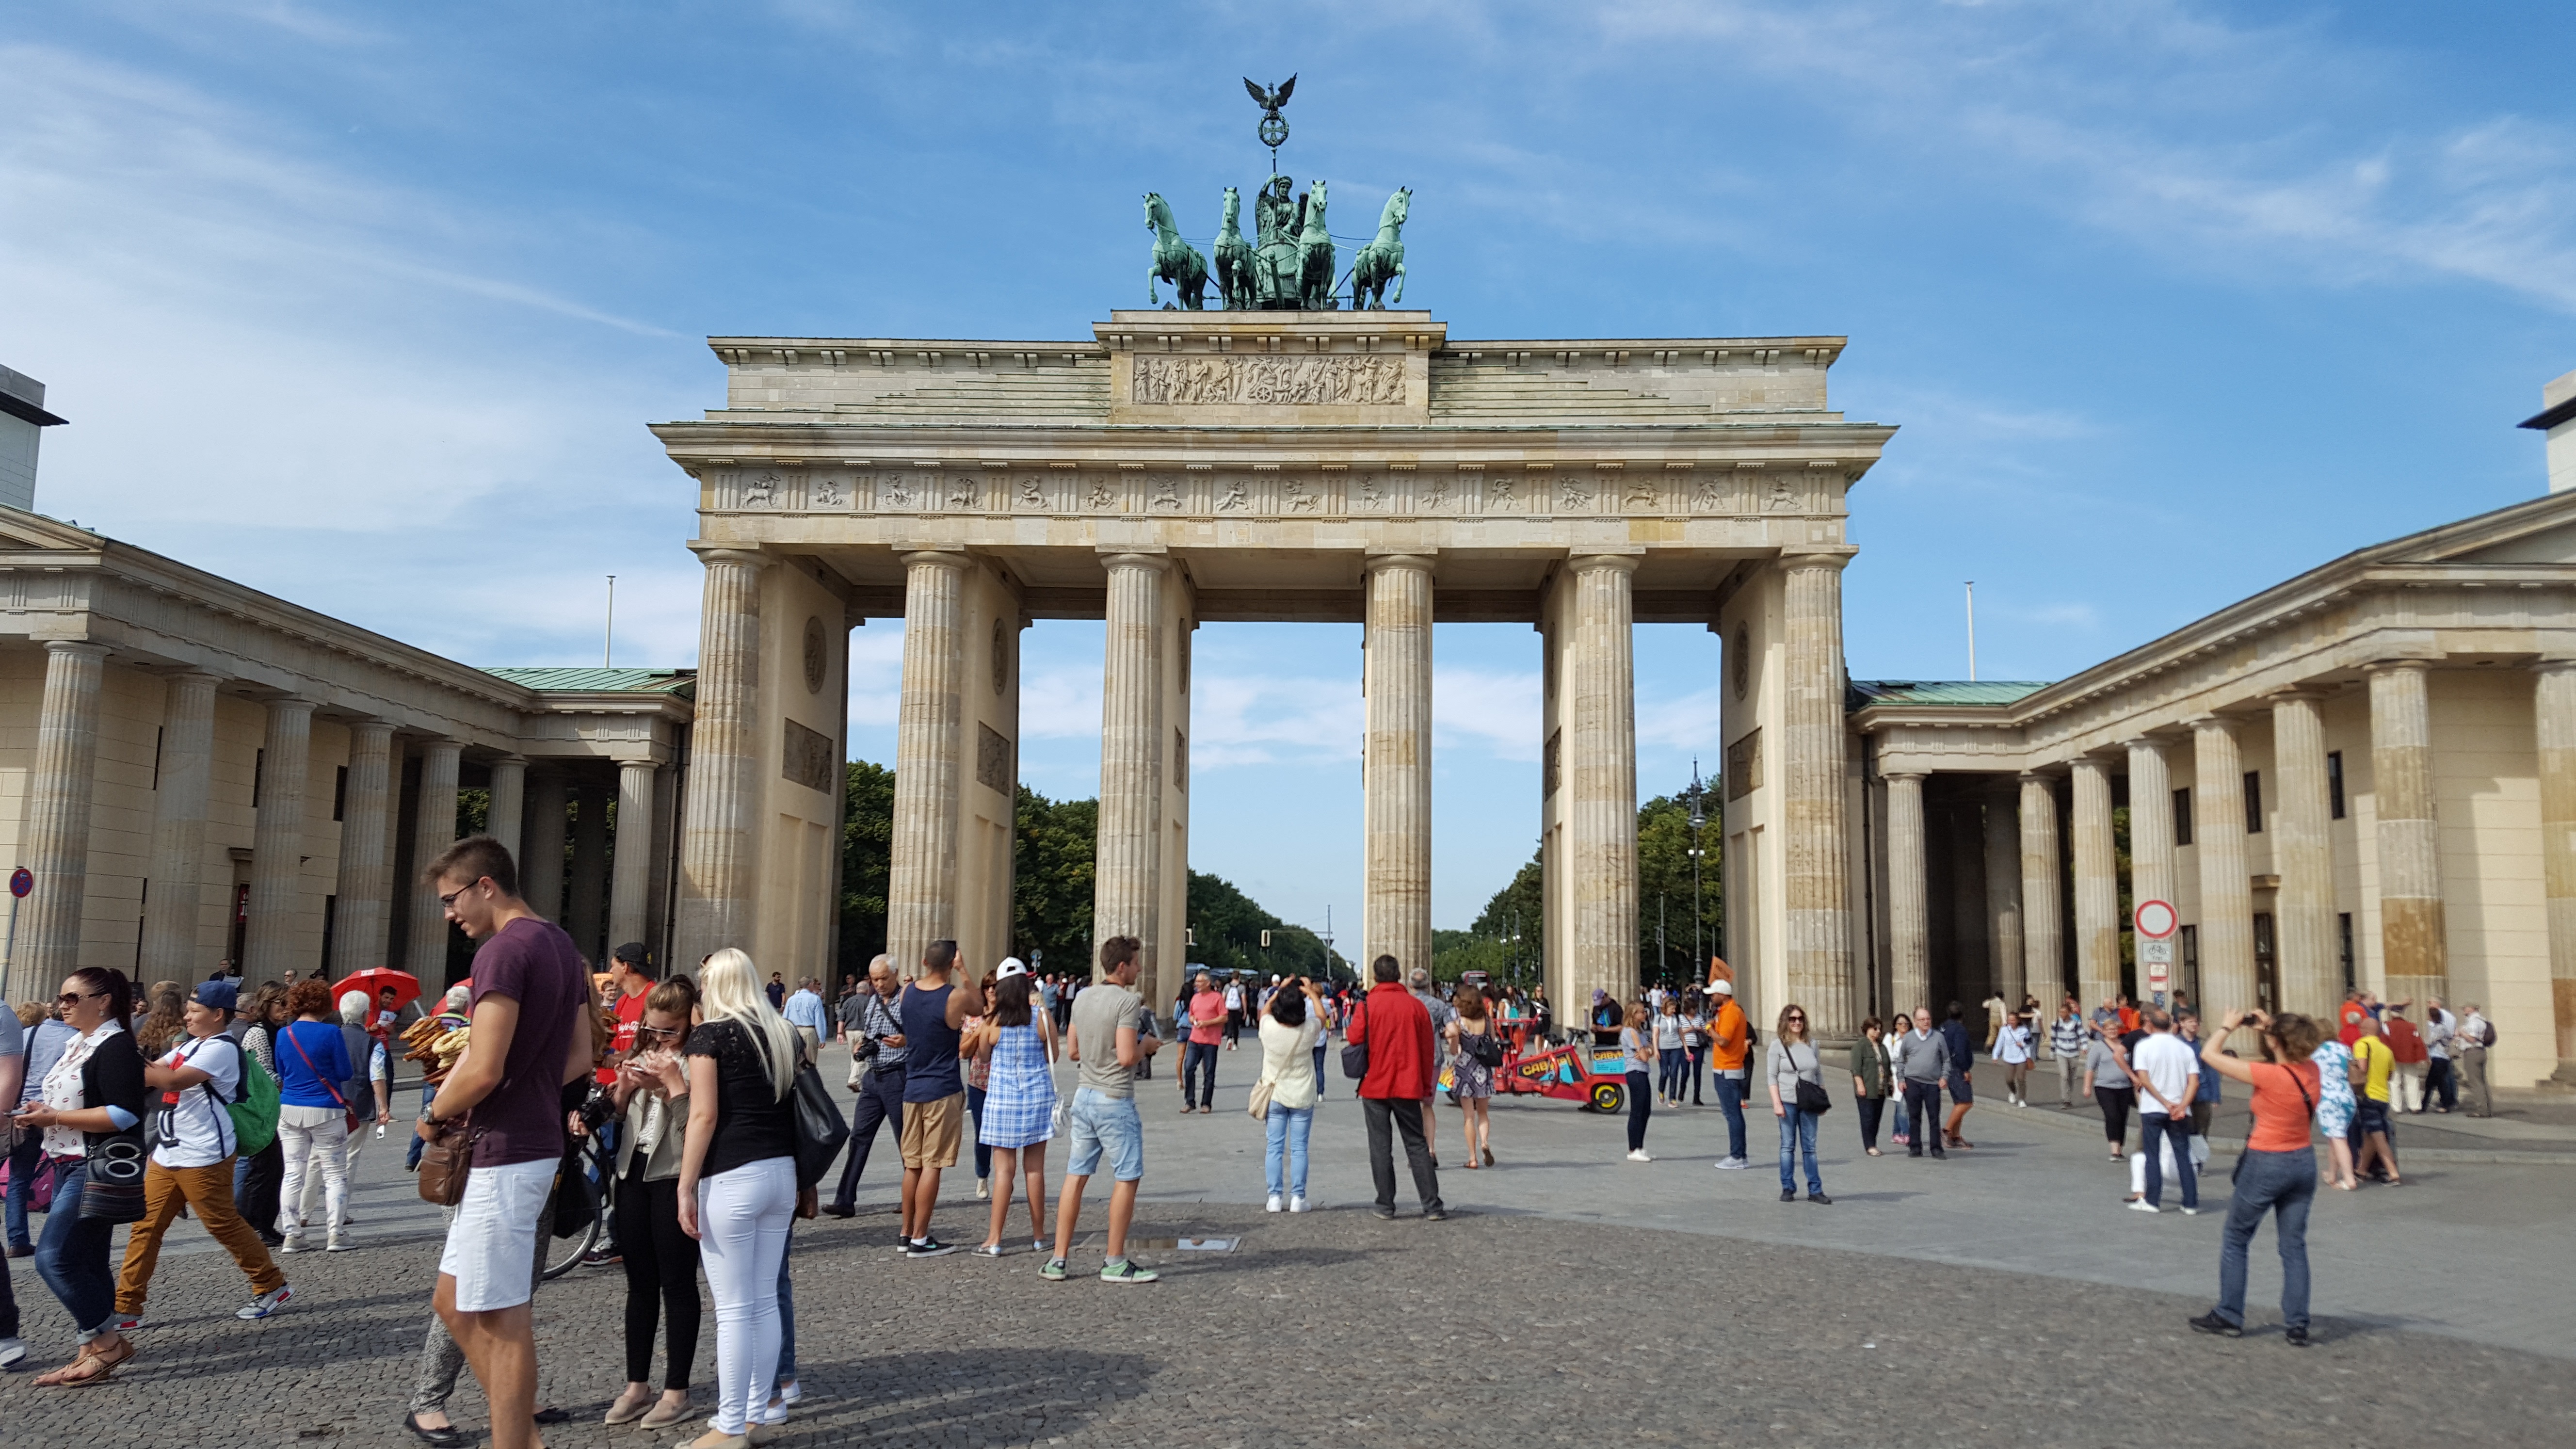
architecture, palace, vacation, plaza, landmark, tourism, arc de triomphe, horses, berlin, history, town square, ancient rome, tours